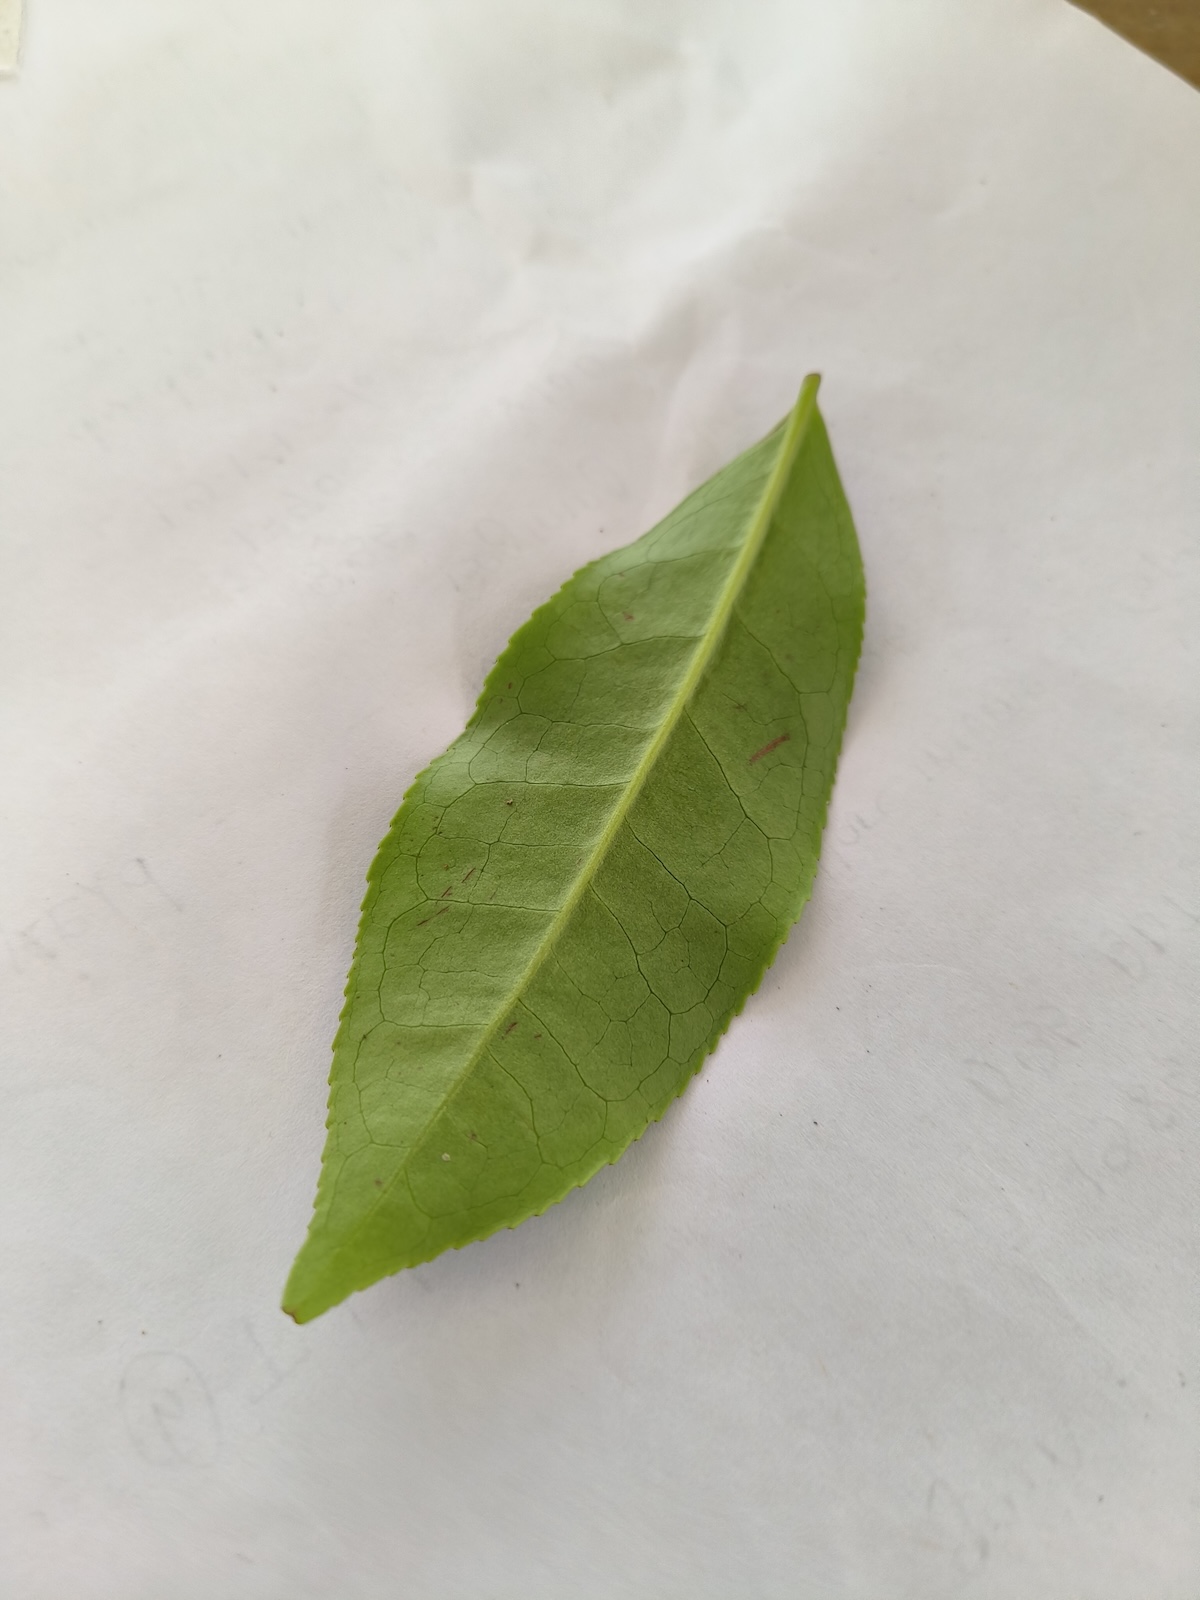
Label: Healthy leaf